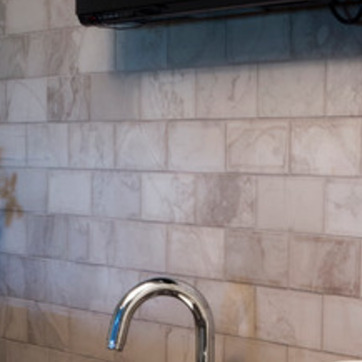
Material: brick